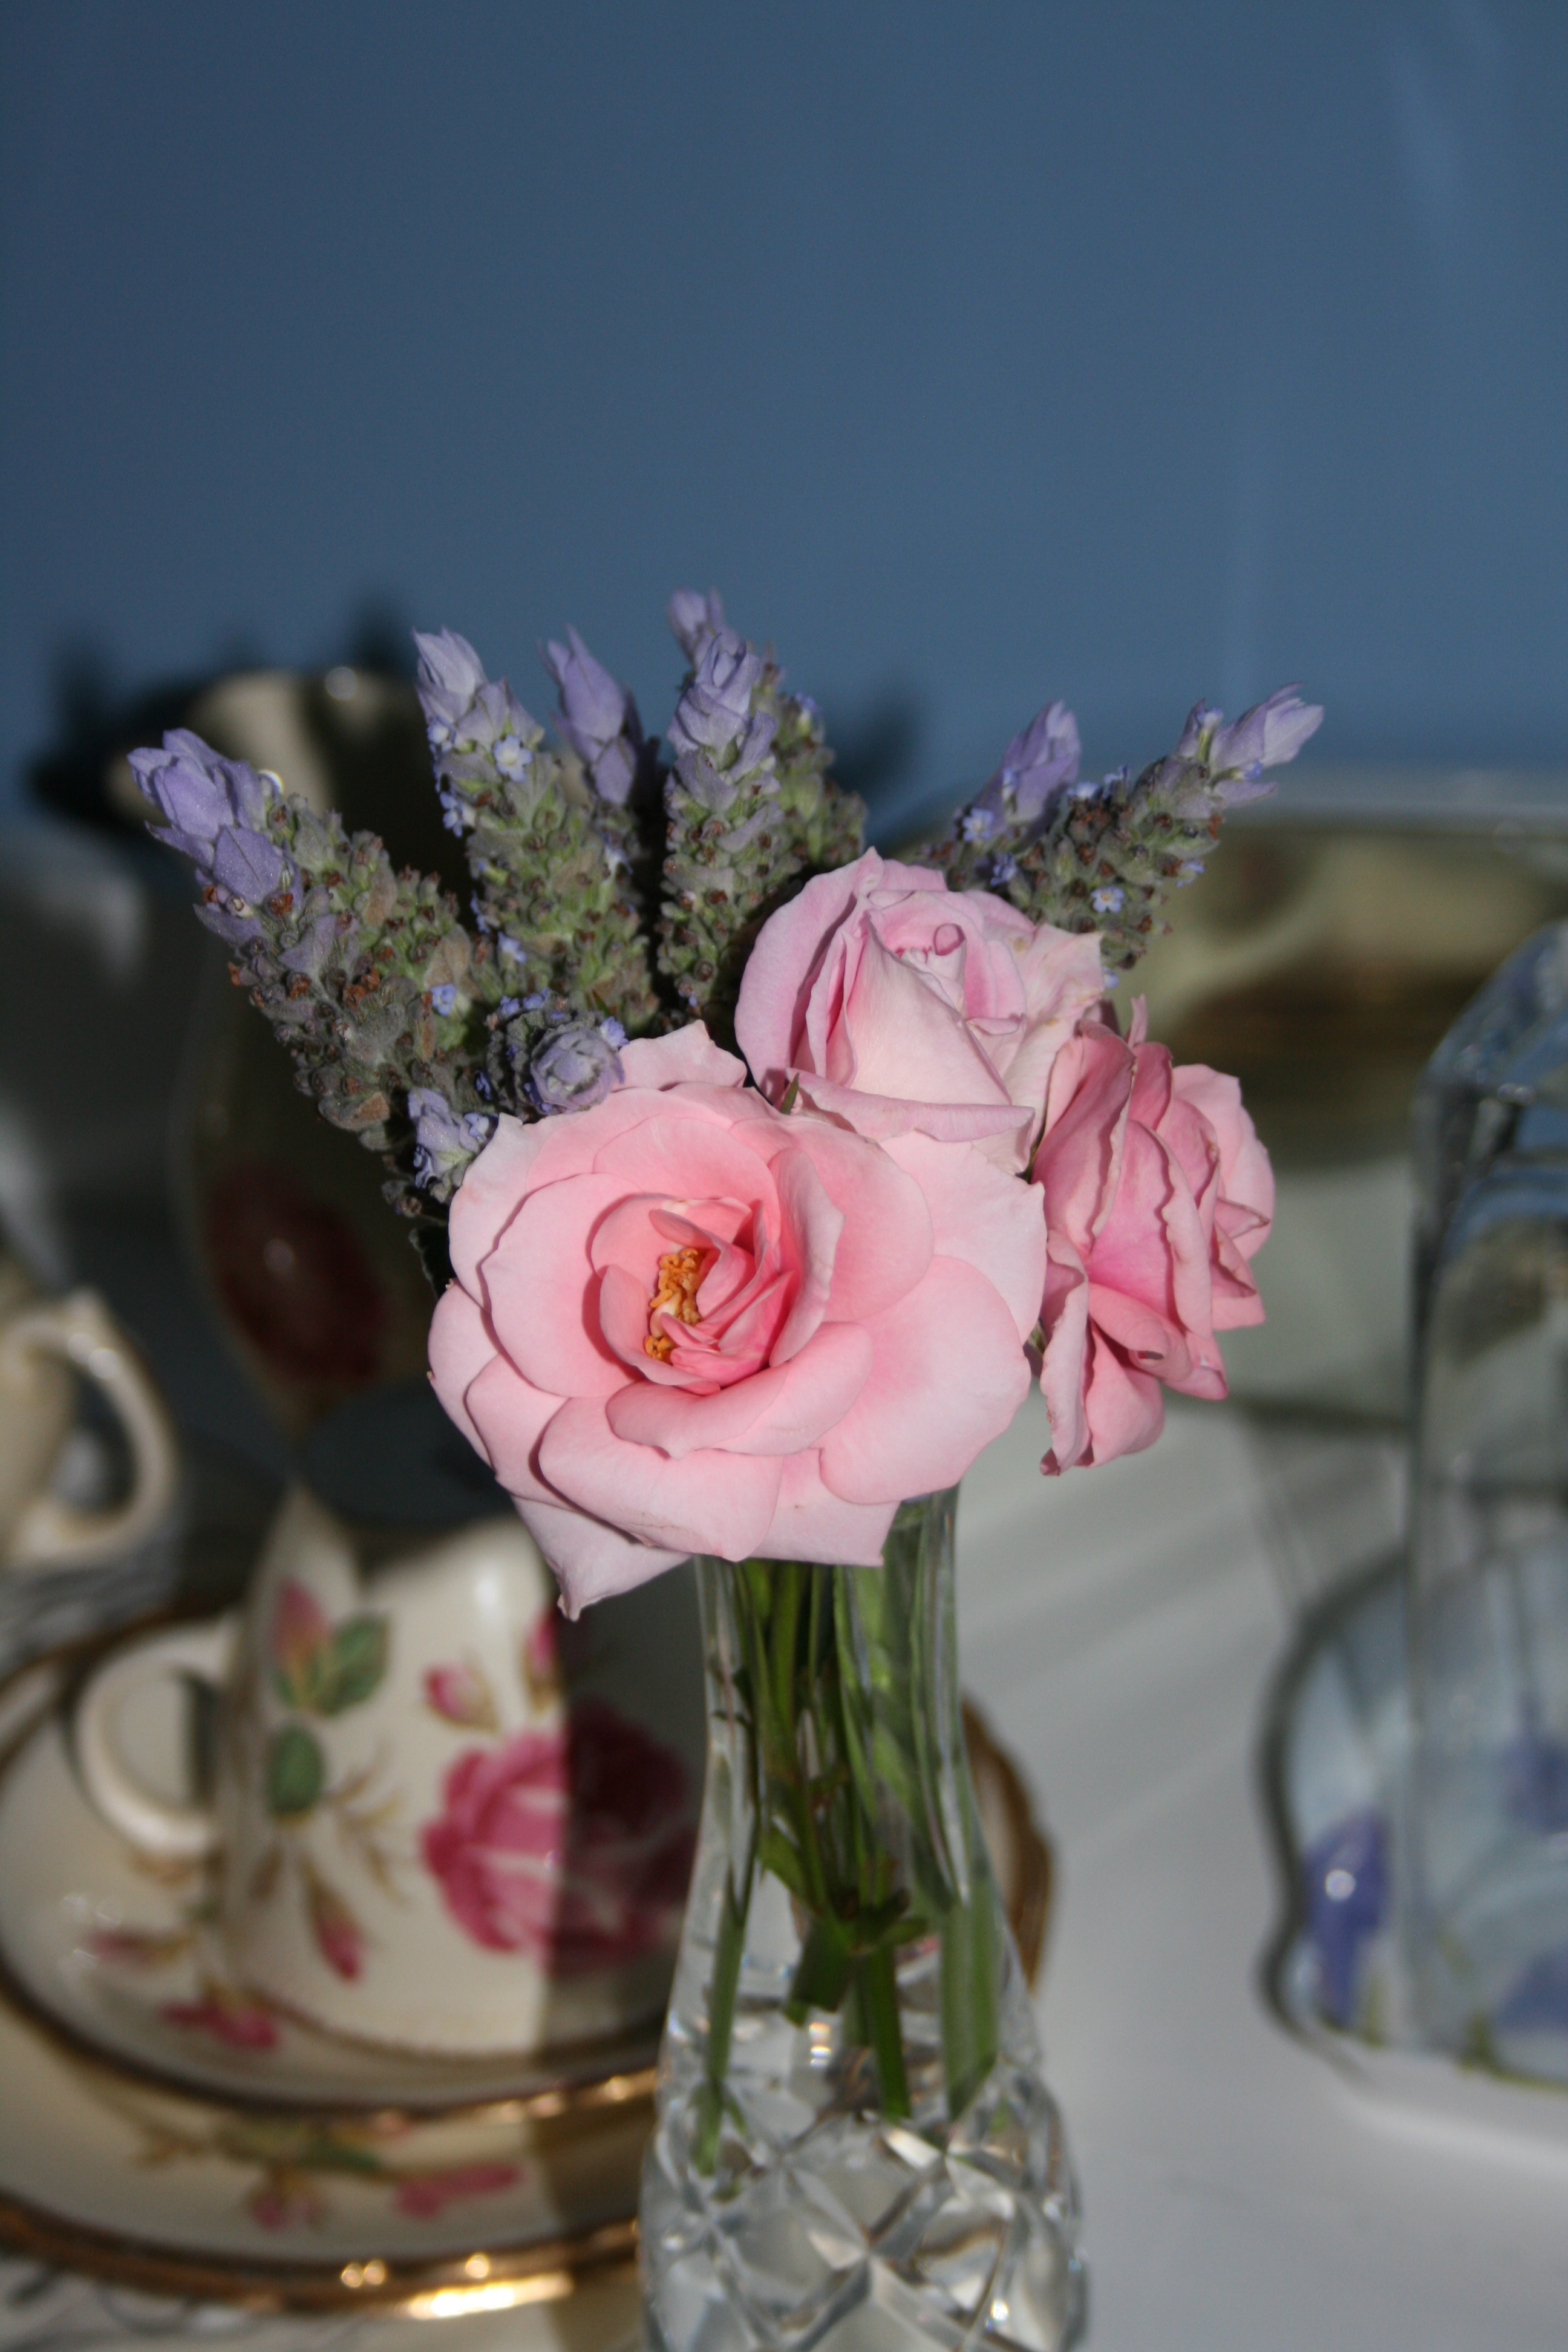
table, blossom, plant, flower, petal, floral, love, vase, decoration, spring, romance, pink, wedding, decor, flora, still life, flower arrangement, arrangement, roses, nostalgic, elegant, floristry, macro photography, flowering plant, shabby chic, flower bouquet, floral design, centrepiece, land plant, flower arranging